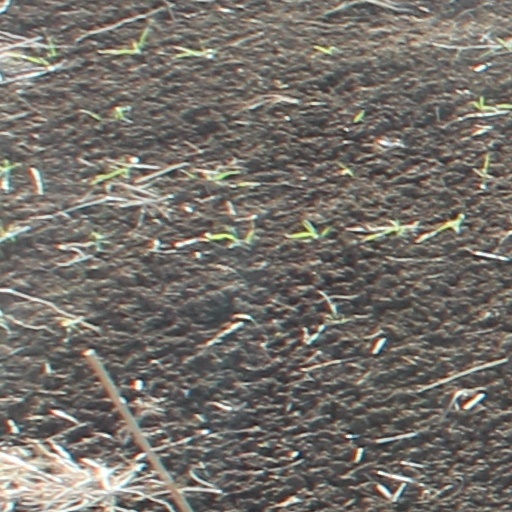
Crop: wheat